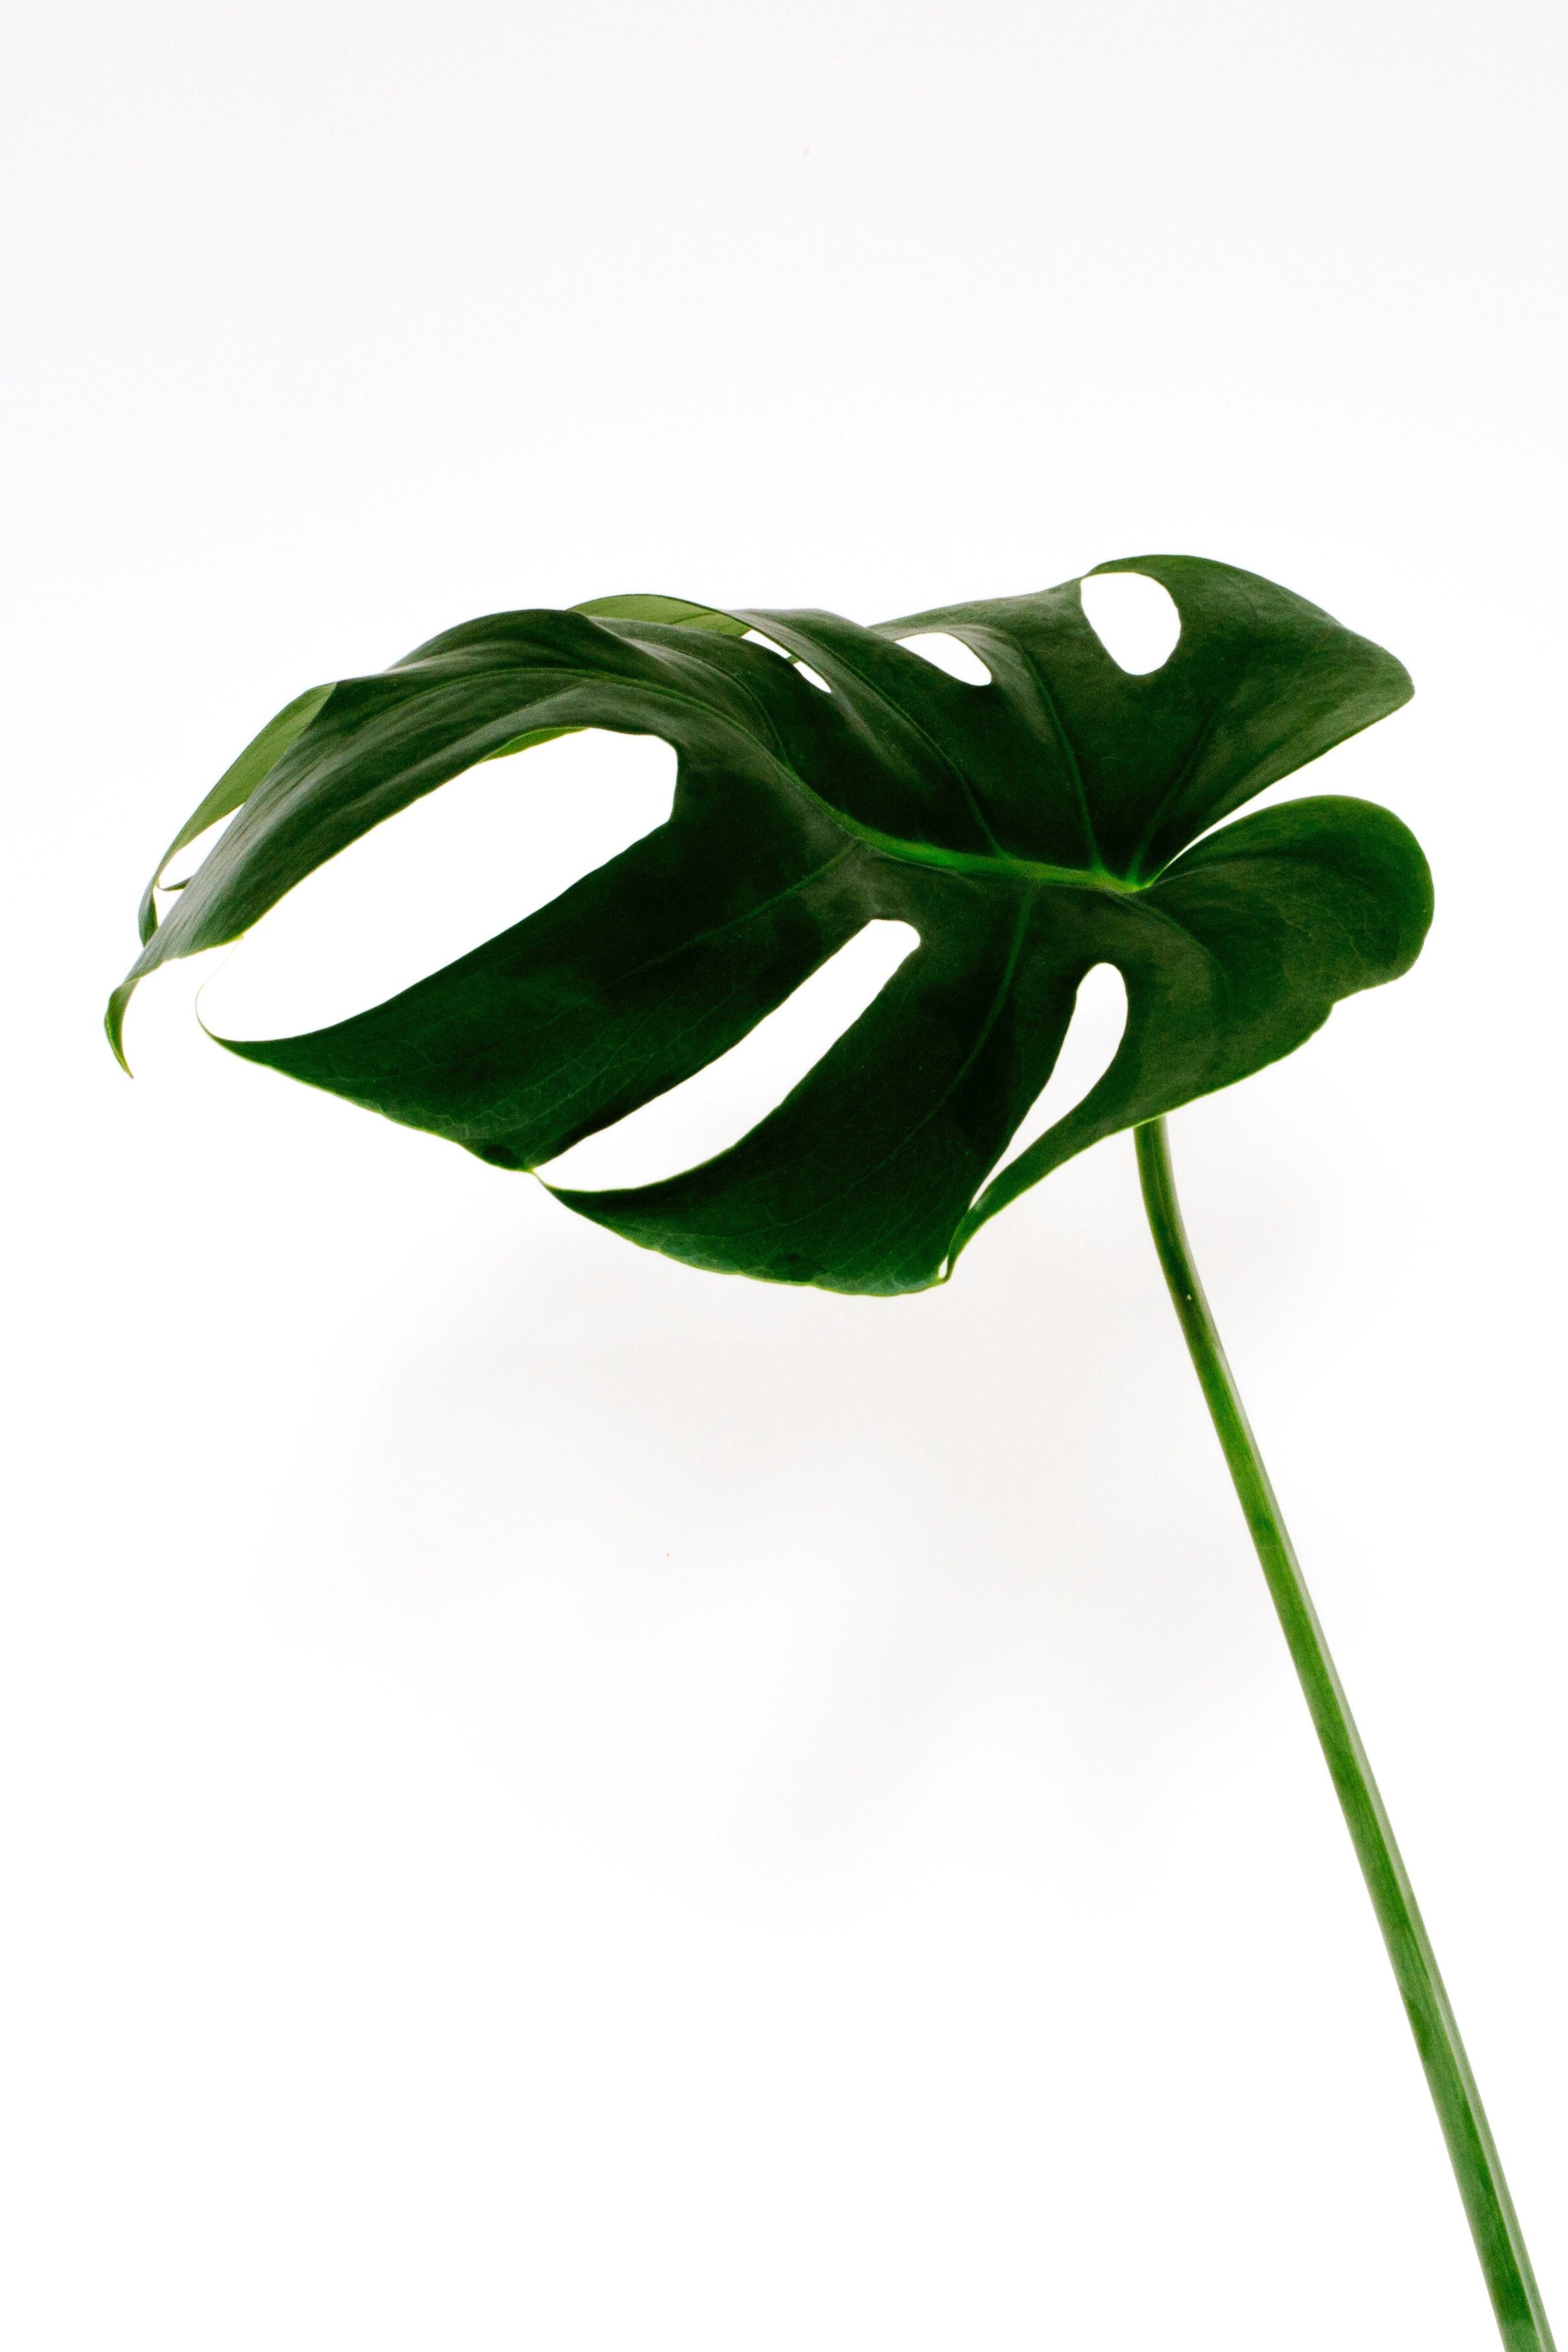
green, leaf, monstera deliciosa, botany, plant, flower, plant stem, anthurium, arum family, alismatales, petal